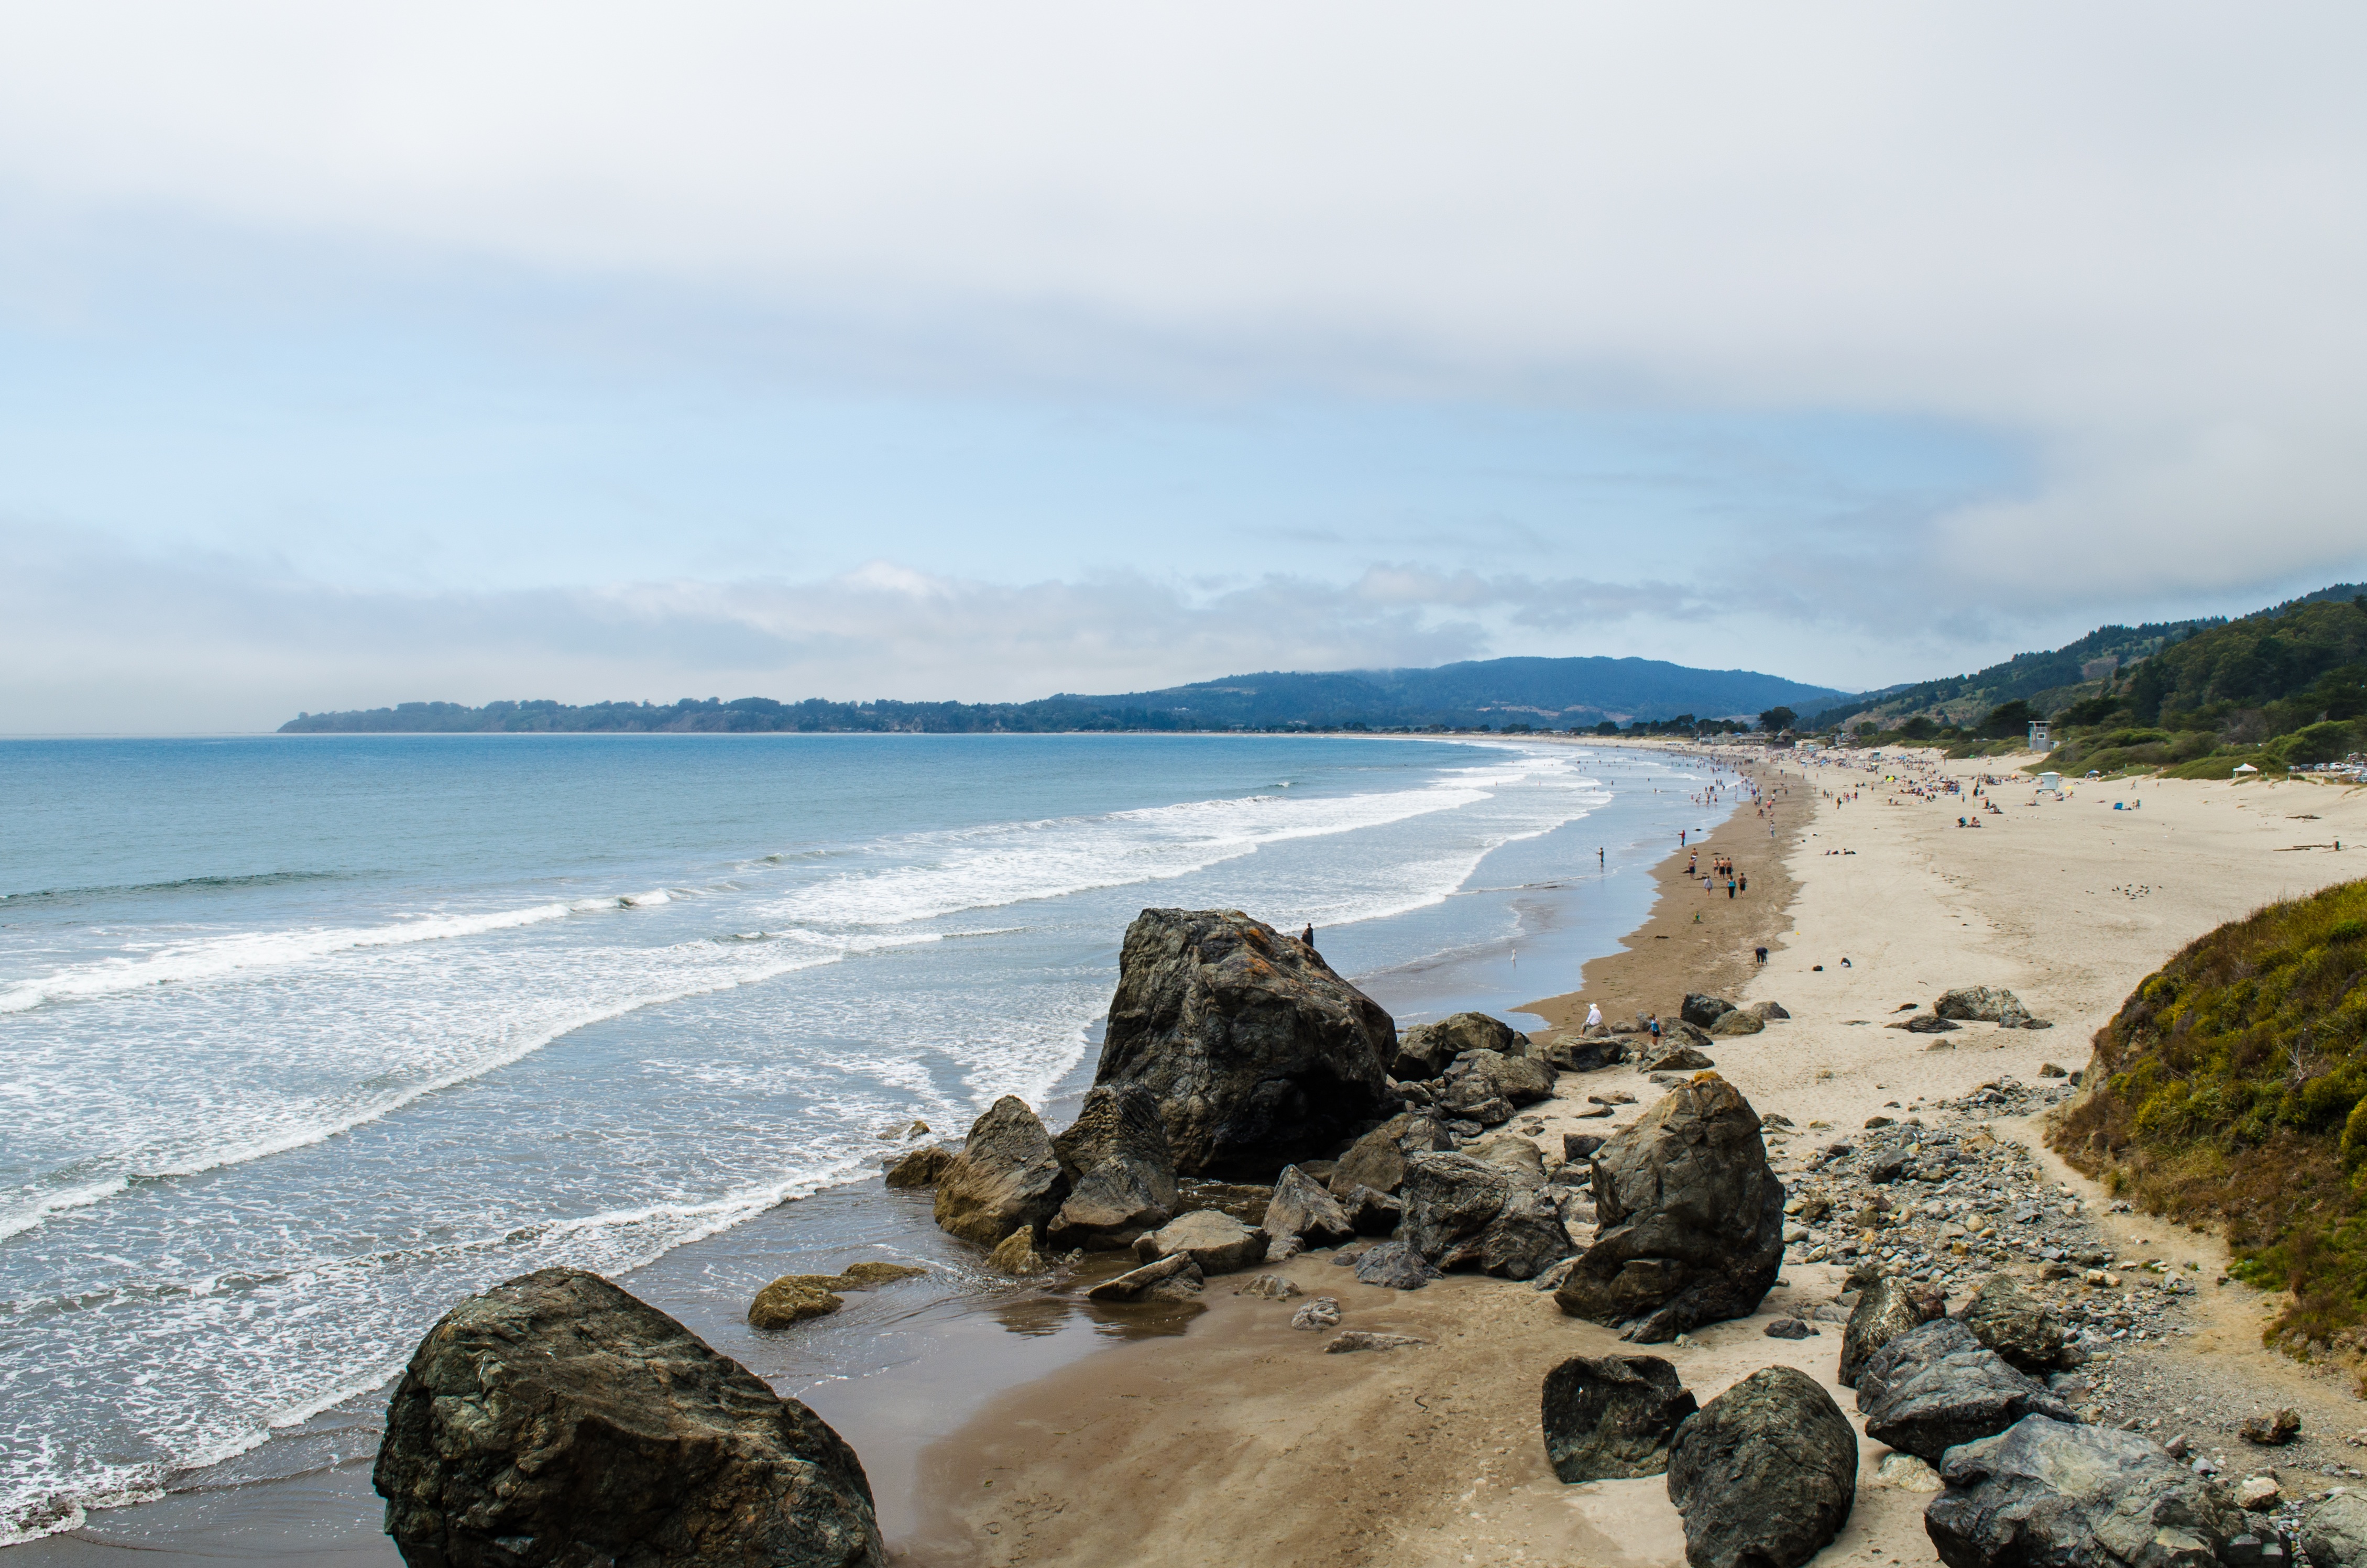
beach, landscape, sea, coast, water, sand, rock, ocean, horizon, shore, wave, cliff, cove, bay, terrain, material, body of water, loch, cape, landform, wind wave